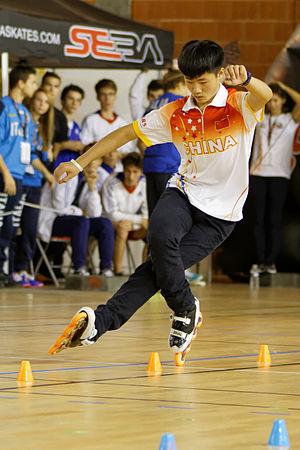
Championnats du monde de roller acrobatique 2014
Les championnats du monde de roller freestyle se sont déroulés à Paris, en France, du 22 au 26 octobre 2014. Il s'agit de la huitième édition des championnats du monde et seulement la deuxième fois que les mondiaux sont organisés en dehors d'Asie.